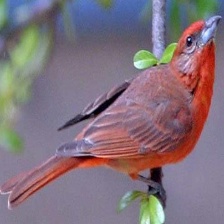
Species: HEPATIC TANAGER
Scientific name: PIRANGA FLAVA